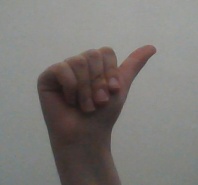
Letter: dhad